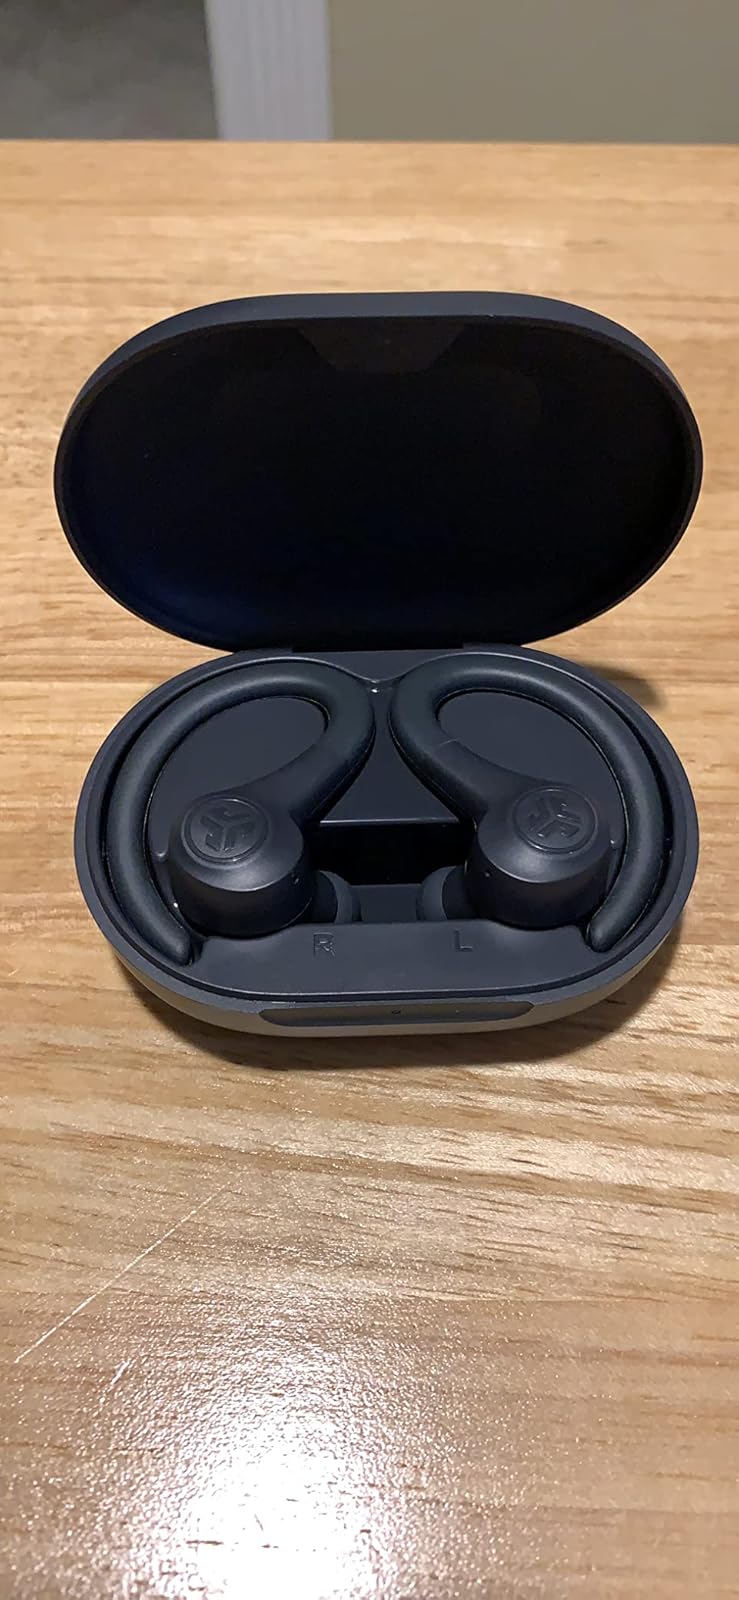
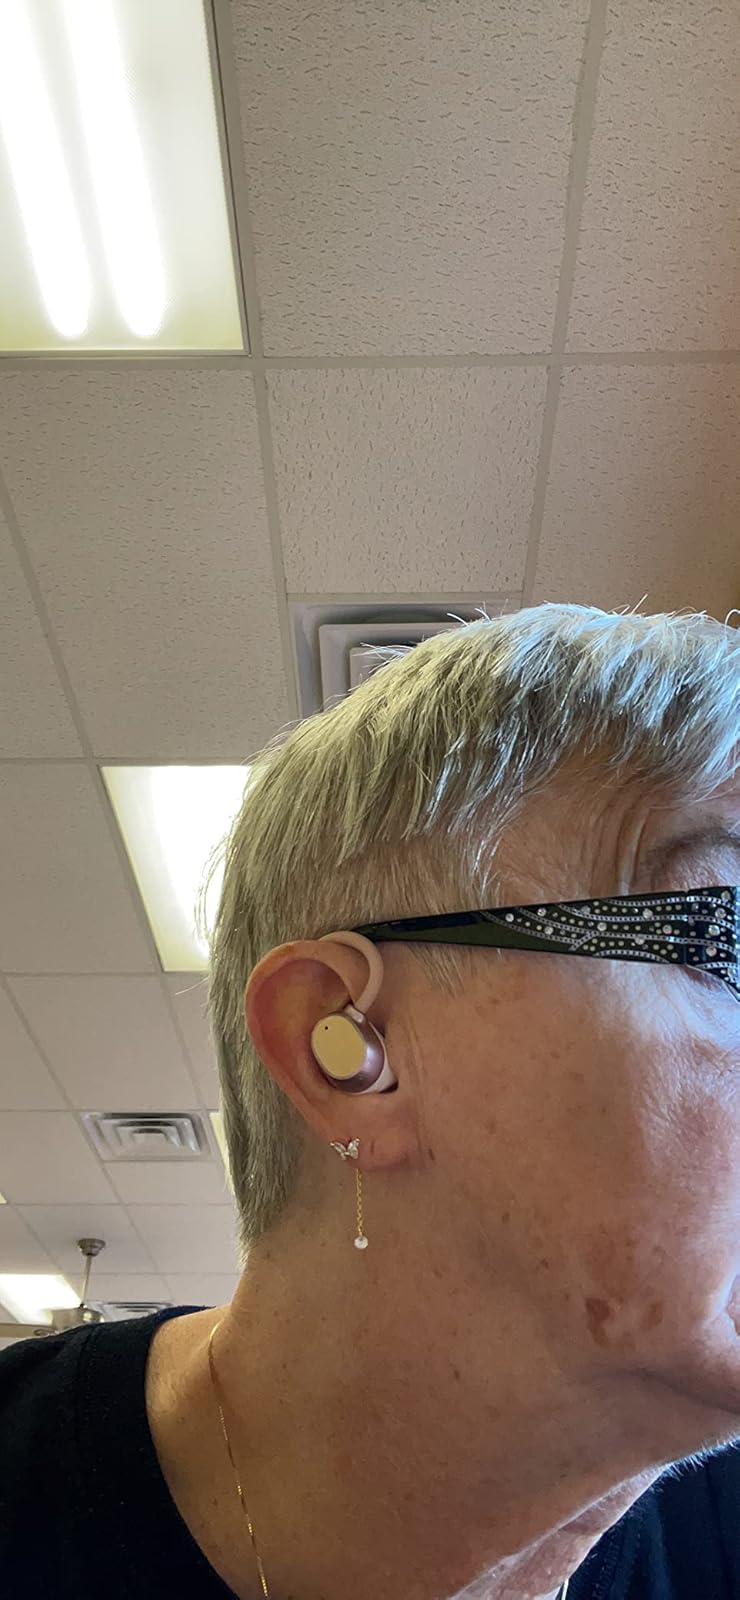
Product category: earbuds
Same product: no